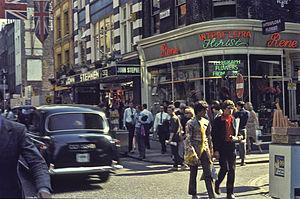
Carnaby Street est une rue commerçante piétonne à Londres, au Royaume-Uni.